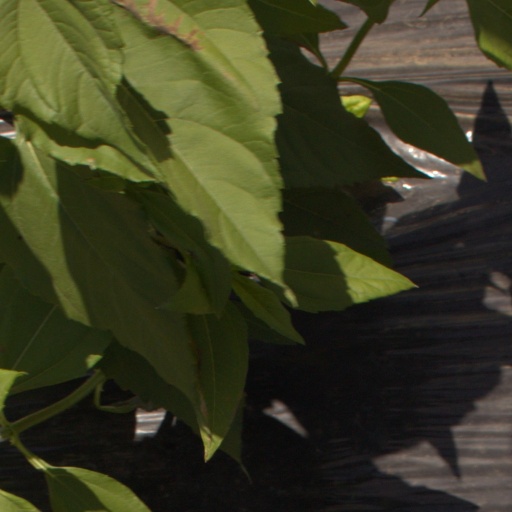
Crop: Jerusalem artichoke